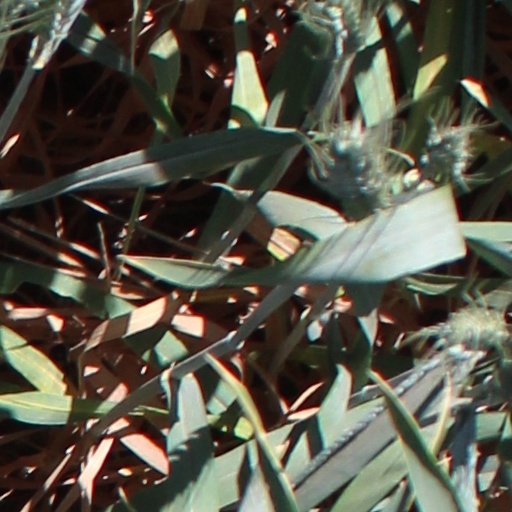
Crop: wheat